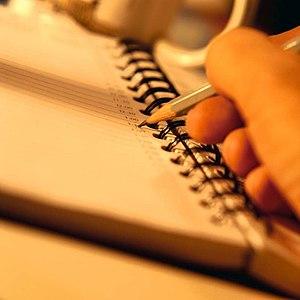
Pris sur le site d'image libre de droit http://www.pleindephotos.com/libres/disp_img.php?id_img=3537
Cet article est une bibliographie détaillée sur la logique et la philosophie du langage.